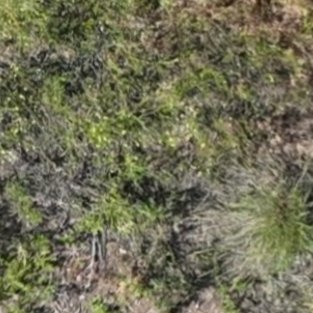
Month: july